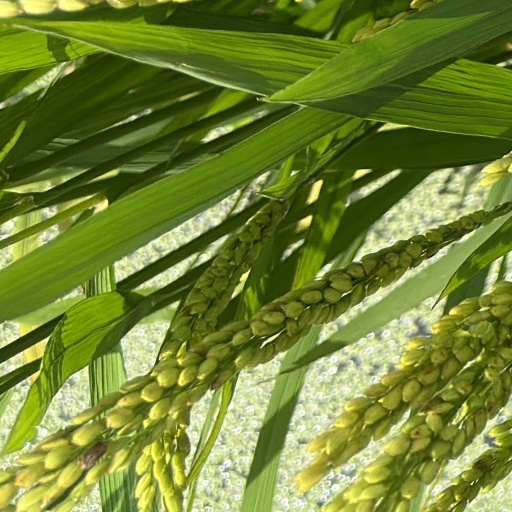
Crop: rice